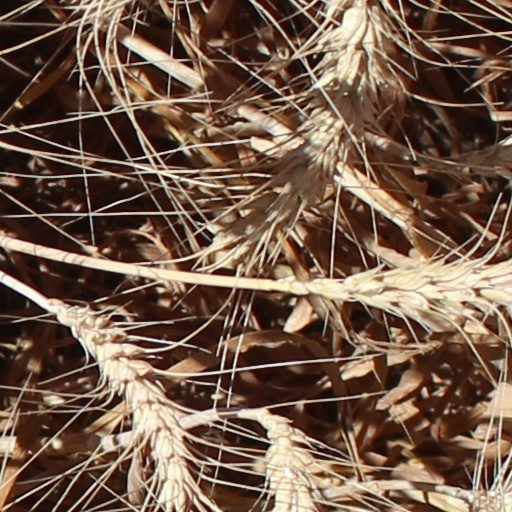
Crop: wheat